Hazrat Khizr Mosque

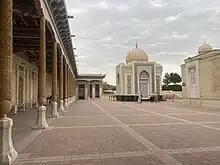
Islam Karimov Mausoleum

On September 3, 2016, the First President of Uzbekistan Islam Abduganiyevich Karimov was buried in the territory of the “Hazrat Khizr” mosque. Soon after the burial ceremony, the Main Department for the Preservation and Use of Cultural Heritage Objects under the Ministry of Culture of Uzbekistan began to develop a project for the construction of a mausoleum over the President's grave. The main difficulty in working on the project was that the Hazrat Khizr mosque was under the auspices of UNESCO. Therefore, it was not only necessary to combine two buildings from different periods in a single architectural style, but also to preserve the historical appearance of the world heritage object.